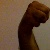
The image shows a hand gesture representing the letter 'M' in Indian Sign Language.